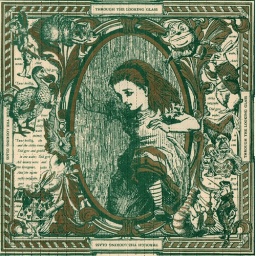
Mark McCloud's - alice through the looking glass - original print in green - frount